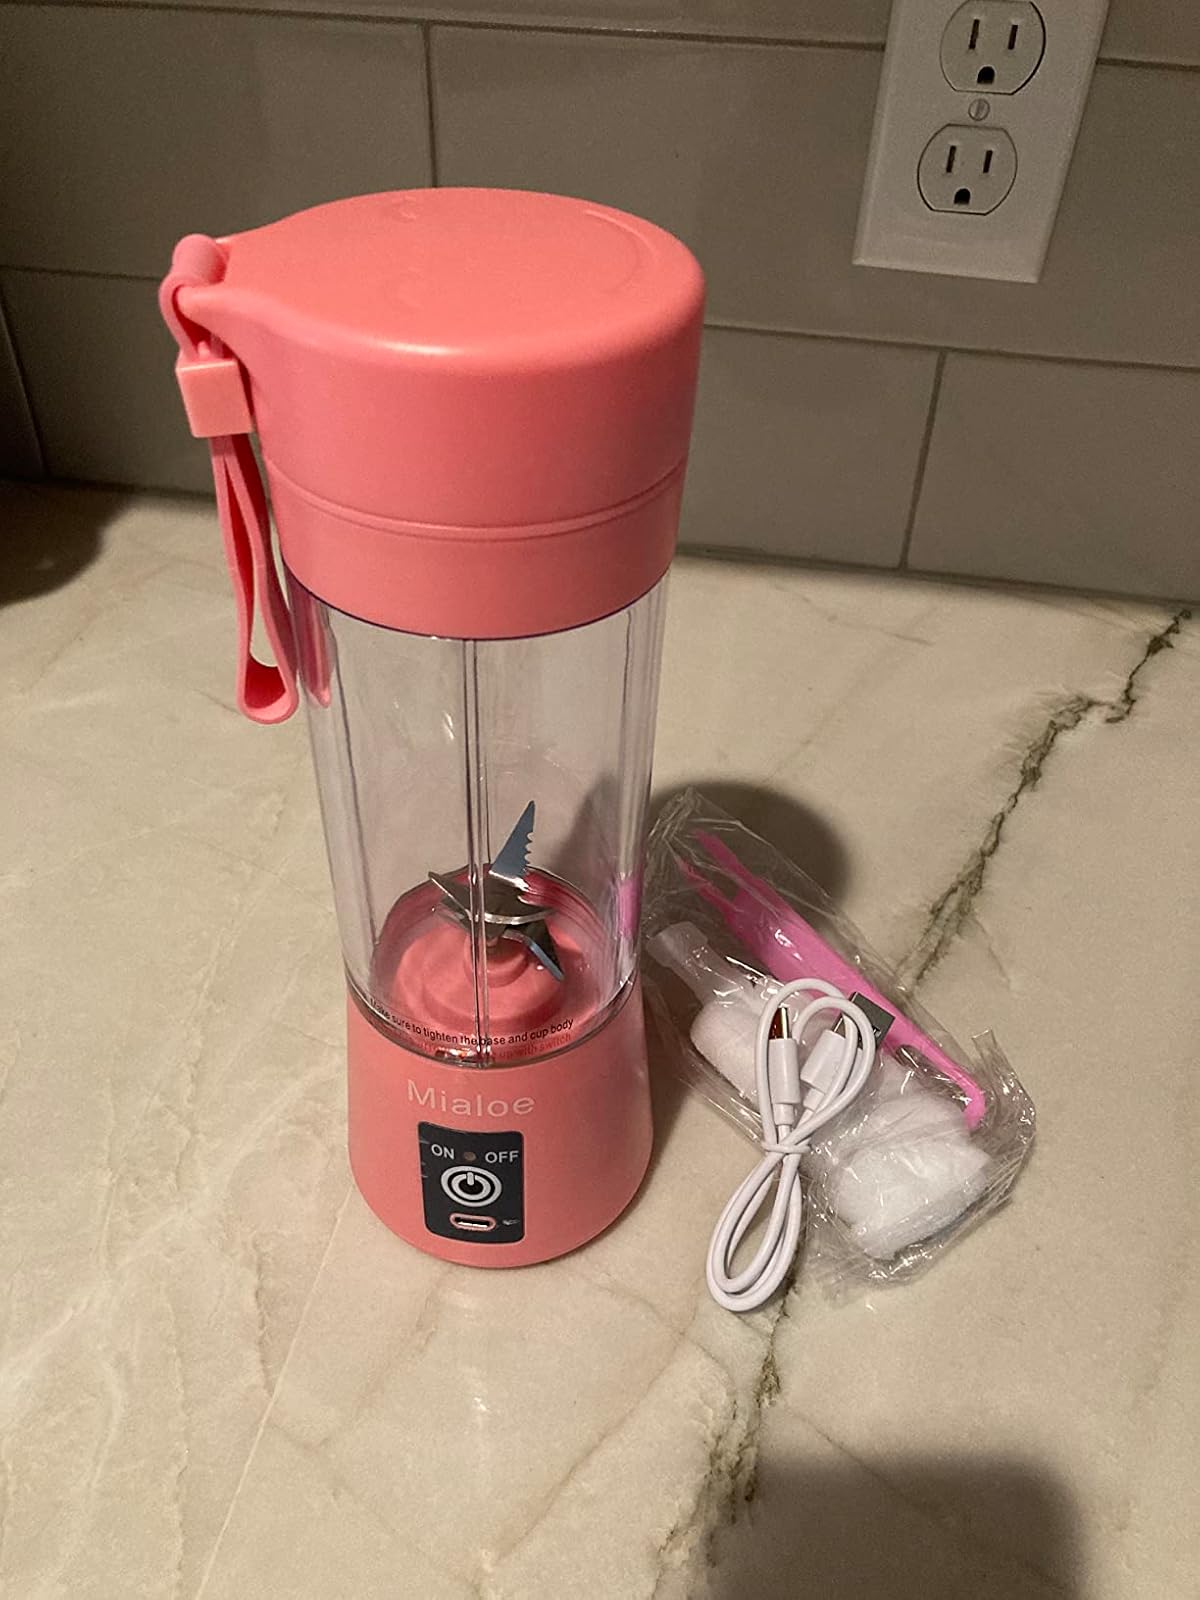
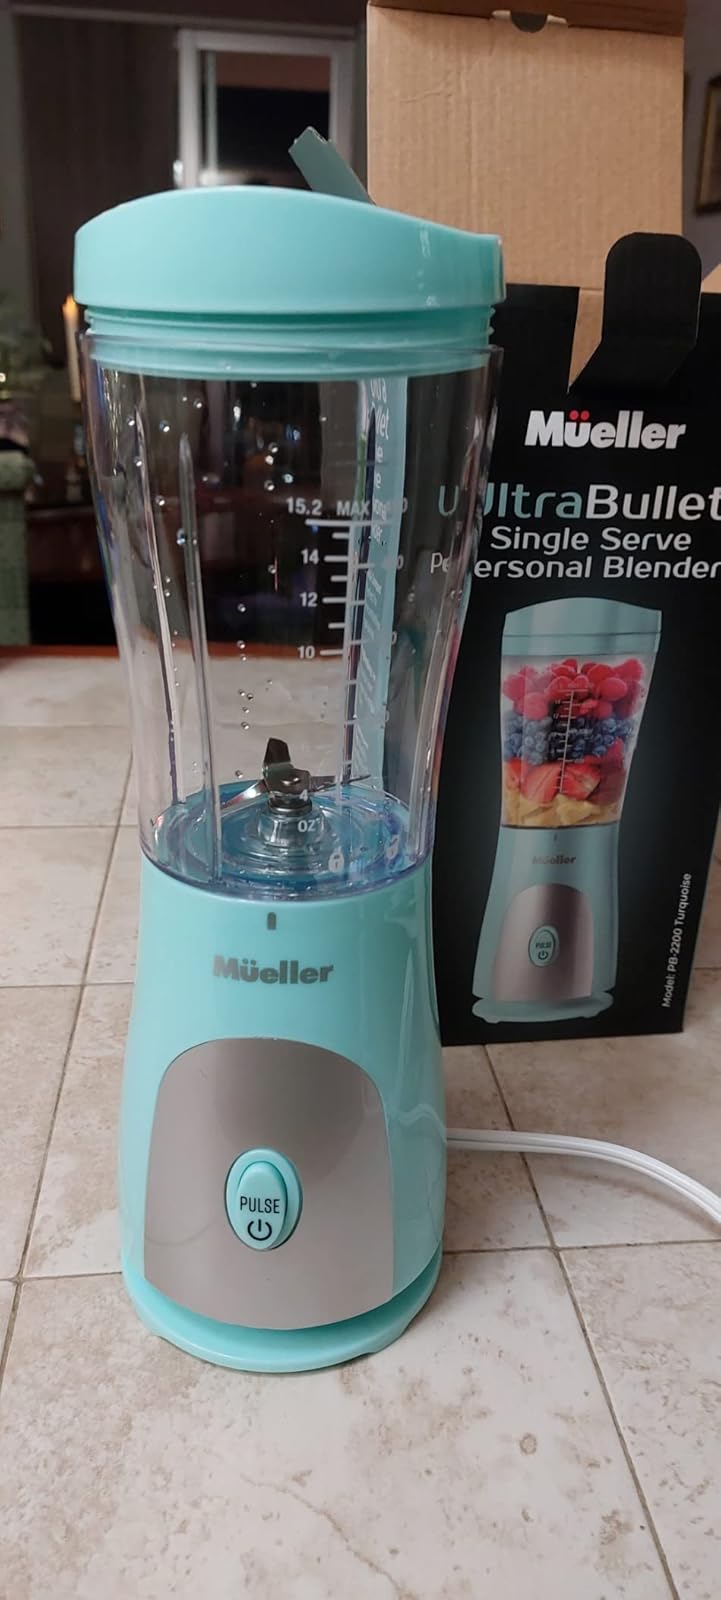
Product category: items_blender
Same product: no